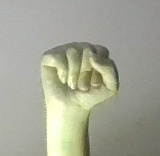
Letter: saad